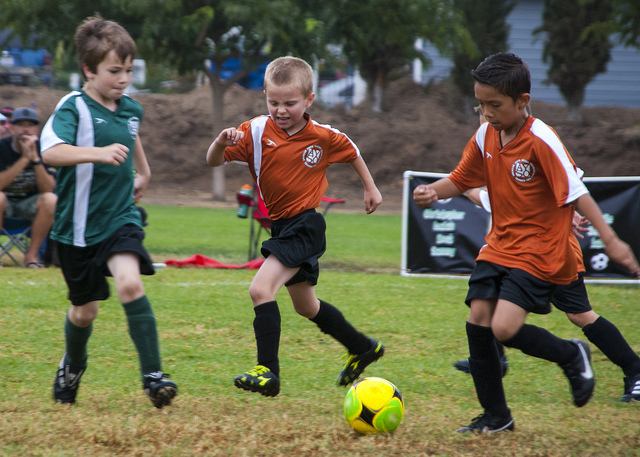
ba cậu bé áo cam đang đứng xung quanh cậu bé áo xanh